Courquetaine

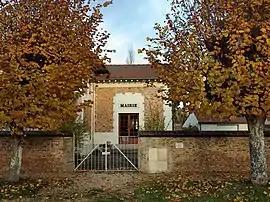
The town hall in Courquetaine

Courquetaine is a commune in the Seine-et-Marne département in the Île-de-France region in north-central France.